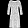
Label: Dress